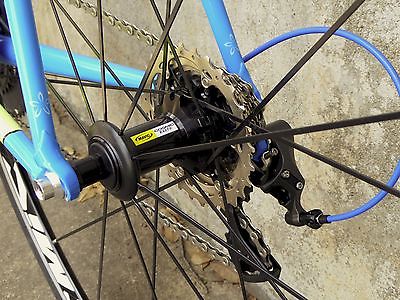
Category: bicycle